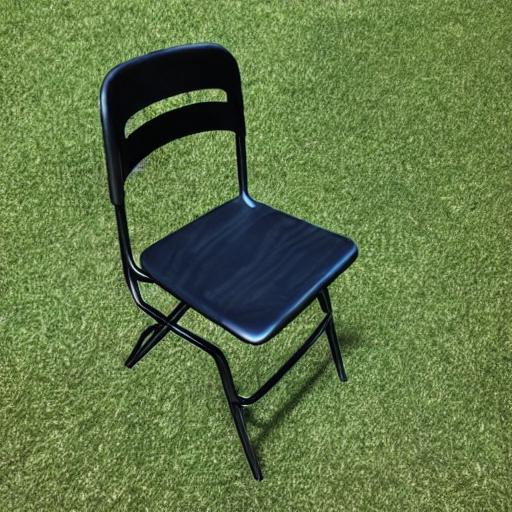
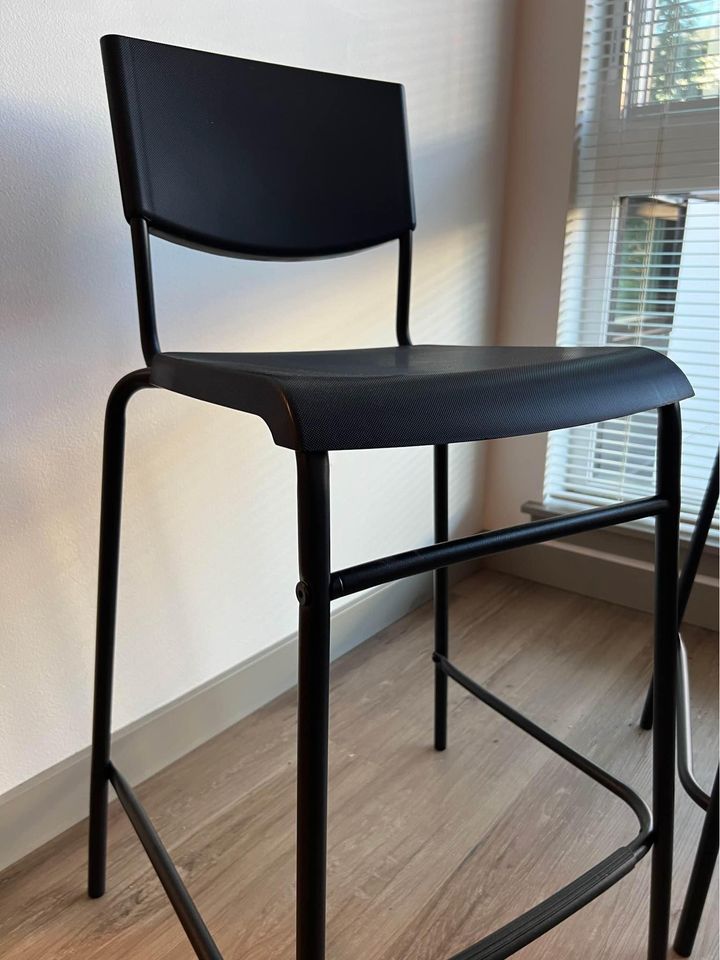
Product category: stool
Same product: no